Sea cave

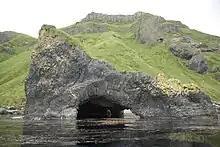
Akun Island basalt sea cave

A sea cave, is also known as a littoral cave, a type of cave formed primarily by the wave action of the sea. The primary process involved is erosion. Sea caves are found throughout the world, actively forming along present coastlines and as relict sea caves on former coastlines. Some of the largest wave-cut caves in the world are found on the coast of Norway, but are now 100 feet or more above present sea level. These would still be classified as littoral caves. By contrast, in places like Thailand's Phang Nga Bay, solutionally formed caves in limestone have been flooded by the rising sea and are now subject to littoral erosion, representing a new phase of their enlargement.